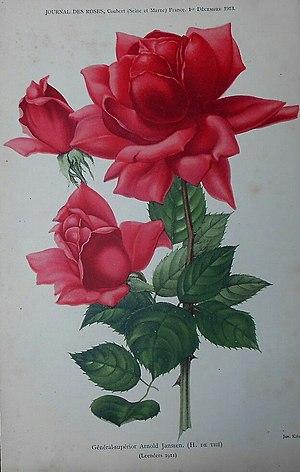
Rose hybride de thé 'Generalsuperior Arnold Janssen' (Leenders 1911), chromolithographie parue dans le numéro de décembre 1913 du Journal des roses.
Saint Arnold Janssen, né le 5 novembre 1837 à Goch en Basse-Rhénanie et décédé le 15 janvier 1909, est un prêtre catholique allemand, fondateur de la congrégation missionnaire du Verbe Divin [SVD]. Canonisé le 5 octobre 2003 par Jean-Paul II, il est liturgiquement commémoré le 15 janvier.